Hiraga Gennai

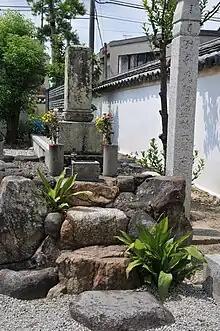
Hiraga Gennai grave in Shido

Despite the original prohibition on his funeral, Hiraga Gennai had a grave at the temple of Sosen-ji in Asakusabashi (currently Hashiba, Taitō-ku, Tokyo) . In 1928, following the 1923 Great Kantō earthquake, the temple was relocated to Itabashi, but its cemetery remained behind. Behind his grave is the grave of Fukusuke, his long-time manservant, and next to the tombstone is a stone monument with an epitaph by Sugita Genpaku, his life-long friend. The tomb was reconstructed by Count Yorinaga Matsudaira in 1931. It received protection as a National Historic Site in 1943. The site is a 12-minute walk from Minami-Senju Station on the Hibiya Line; however, the grave is not open to the public.